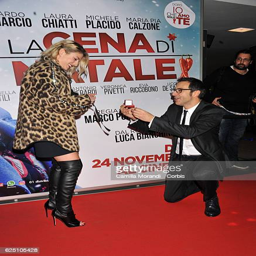
pop artist and person walks a red carpet